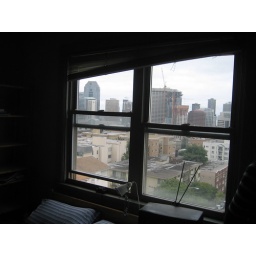
view from window in second bedroom